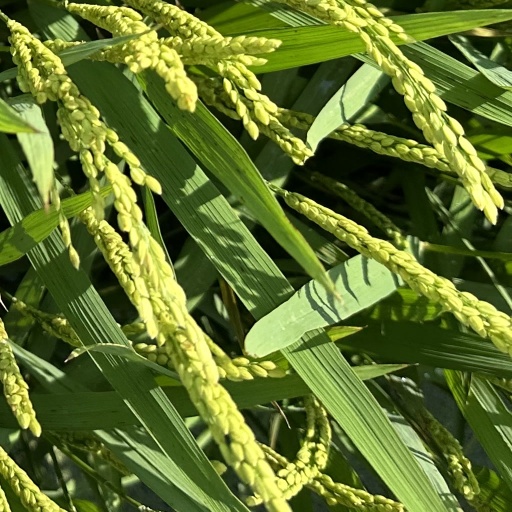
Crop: rice